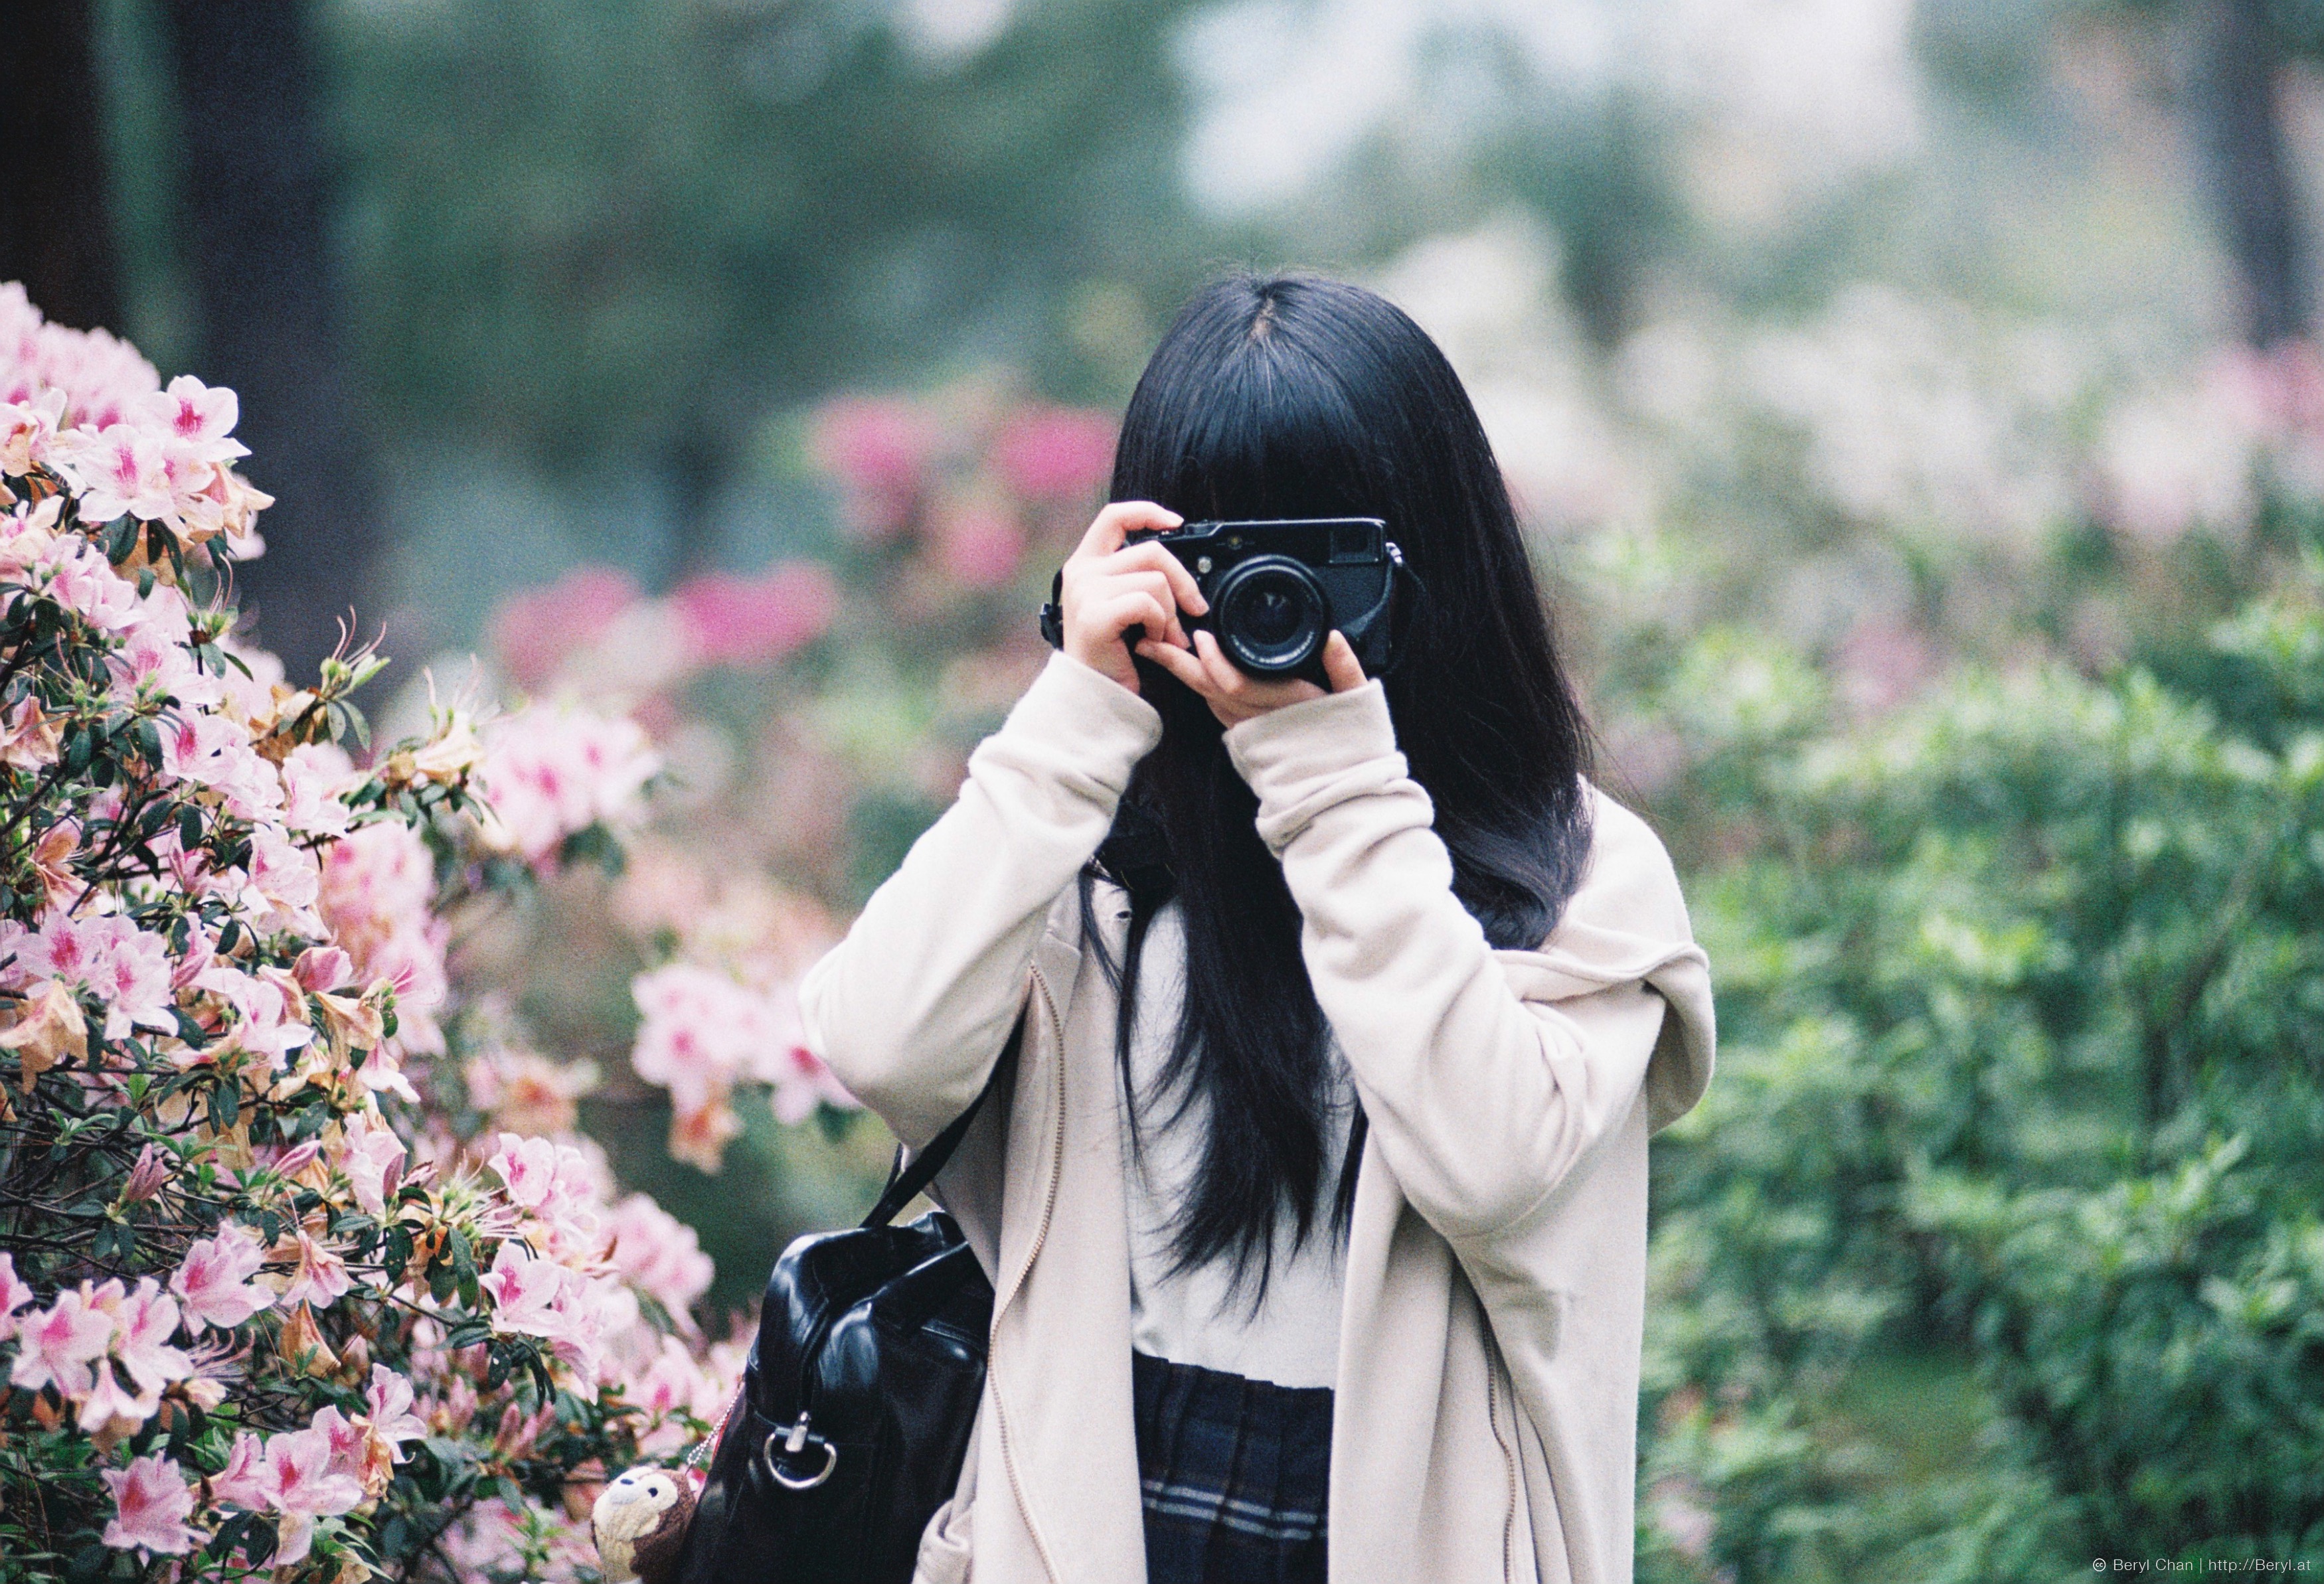
man, light, bokeh, blur, girl, woman, camera, photography, photographer, grain, flower, cute, film, fujifilm, portrait, model, spring, color, nikon, wedding, bride, groom, rainy, ceremony, 50mm, dress, hands, photograph, faceless, nikonf3, xpro1, c200, f3, telephoto